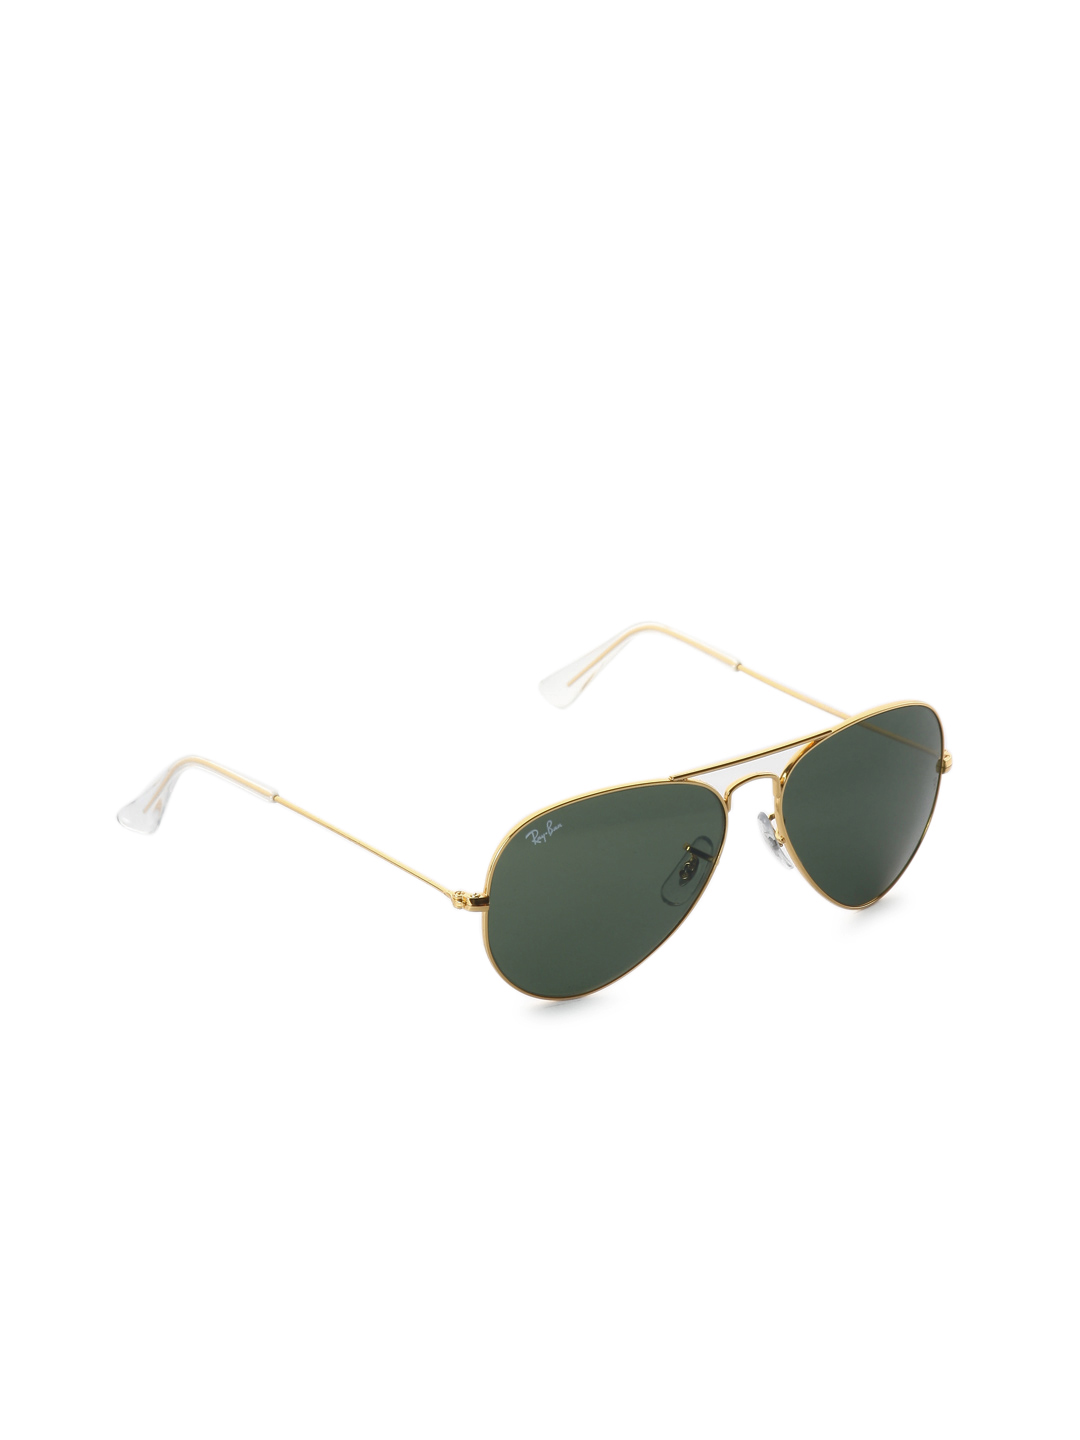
Ray-Ban Men Aviator Gold Sunglasses
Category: Accessories / Eyewear / Sunglasses
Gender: Men
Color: Gold
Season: Winter 2016
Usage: Casual